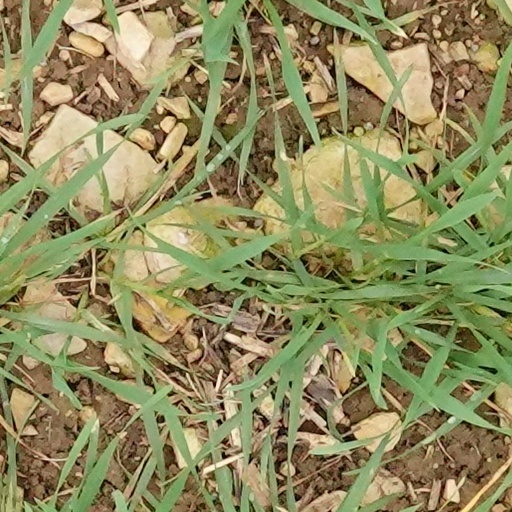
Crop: wheat